Blyde River Canyon Nature Reserve

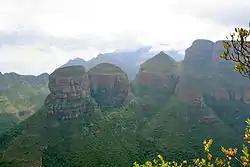
The three rondavels

The Three Rondavels are three round, grass-covered mountain tops with somewhat pointed peaks. They quite closely resemble the traditional round or oval rondavels or African homesteads, which are made with local materials. Sometimes they are also called the Three Sisters, though this may confuse them with a similar threesome visible from the N1 road in the Northern Cape, very far to the south.